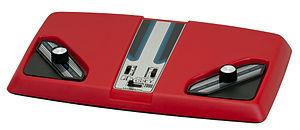
Cet article présente une liste non exhaustive de consoles de jeux vidéo de première génération. Plus de 900 y sont répertoriées.
Les différentes versions de la Magnavox Odyssey sont une série de consoles de jeux vidéo, commercialisées par la société Magnavox puis Philips de 1972 à 1978. La gamme comprend la console originale Magnavox Odyssey de Magnavox, puis la série de consoles dédiées Magnavox Odyssey dérivées de l'originale, et commercialisées par Magnavox et Philips. La console Magnavox Odyssey² ou Videopac est également commercialisée en 1978.